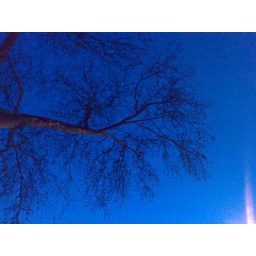
Tree against blue evening sky